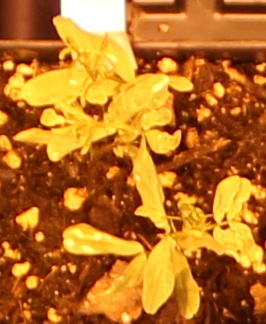
Label: Lentil